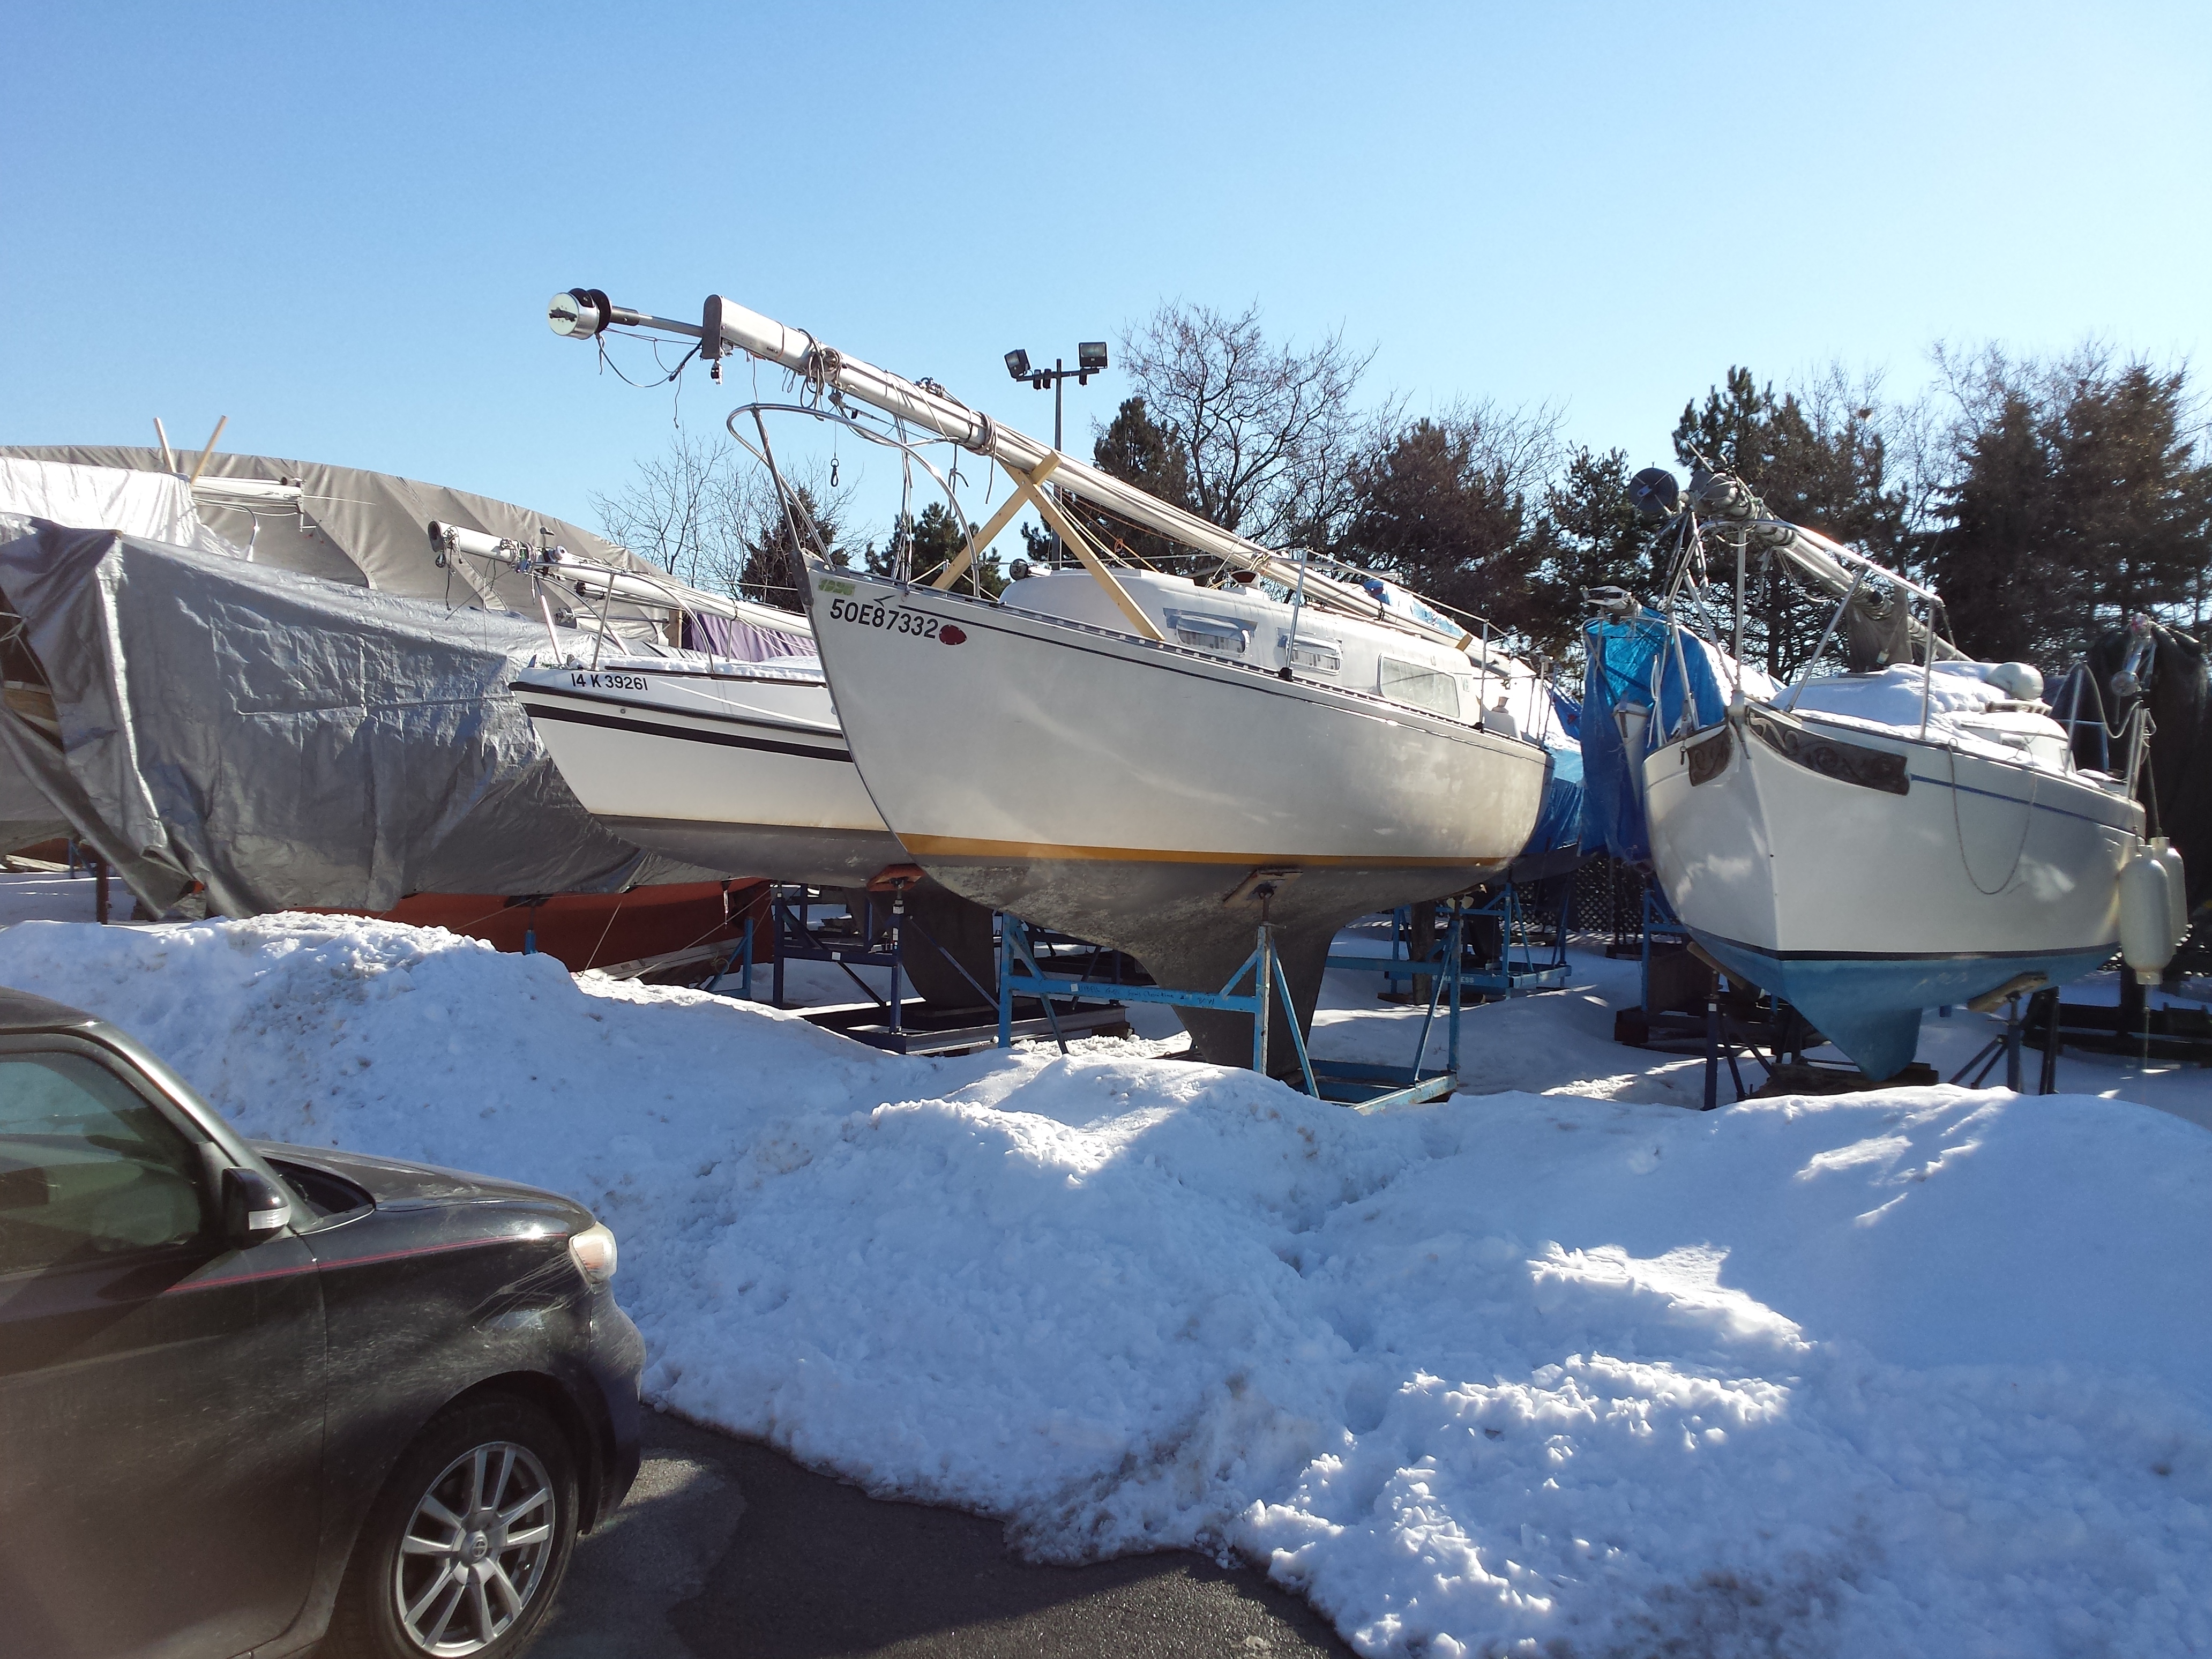
mississauga, ontario, canada, sailboat, winter, storage, vehicle, water transportation, snow, boat, sky, speedboat, mountain, freezing, yacht, watercraft, skiff, naval architecture, trailer, fishing vessel, car, metal